Boeing Vertol CH-46 Sea Knight

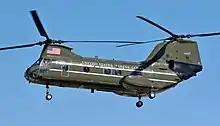
A HMX-1 CH-46D departs Santa Barbara Municipal Airport.

During the Vietnam War, the CH-46 was one of the prime US Marine troop transport helicopters in the theater, slotting between the smaller Bell UH-1 Iroquois and larger Sikorsky CH-53 Sea Stallion and progressively replacing the UH-34. CH-46 operations were plagued by major technical problems; the engines, being prone to foreign object damage (FOD) from debris being ingested when hovering close to the ground and subsequently suffering a compressor stall, had a lifespan as low as 85 flight hours; on 21 July 1966, all CH-46s were grounded until more efficient filters had been fitted.